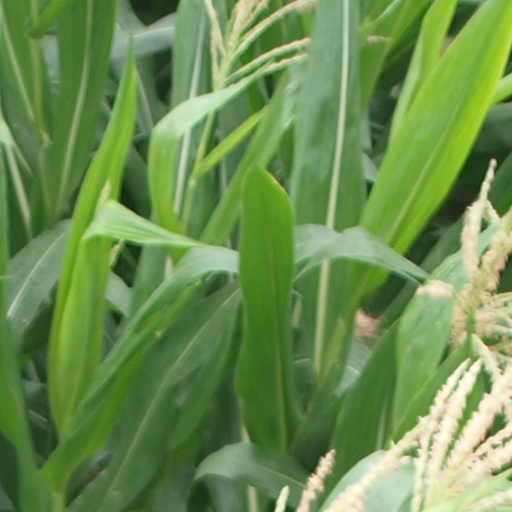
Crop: maize; corn